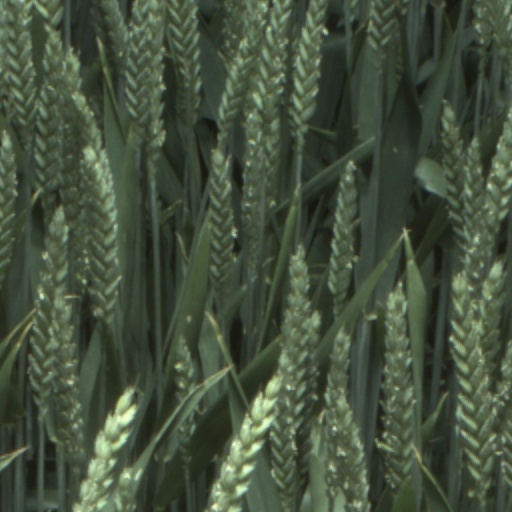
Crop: wheat